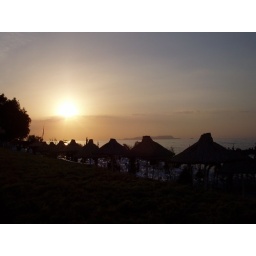
sunset over the tables set out on the beach for the ESWC 2010 conference dinner